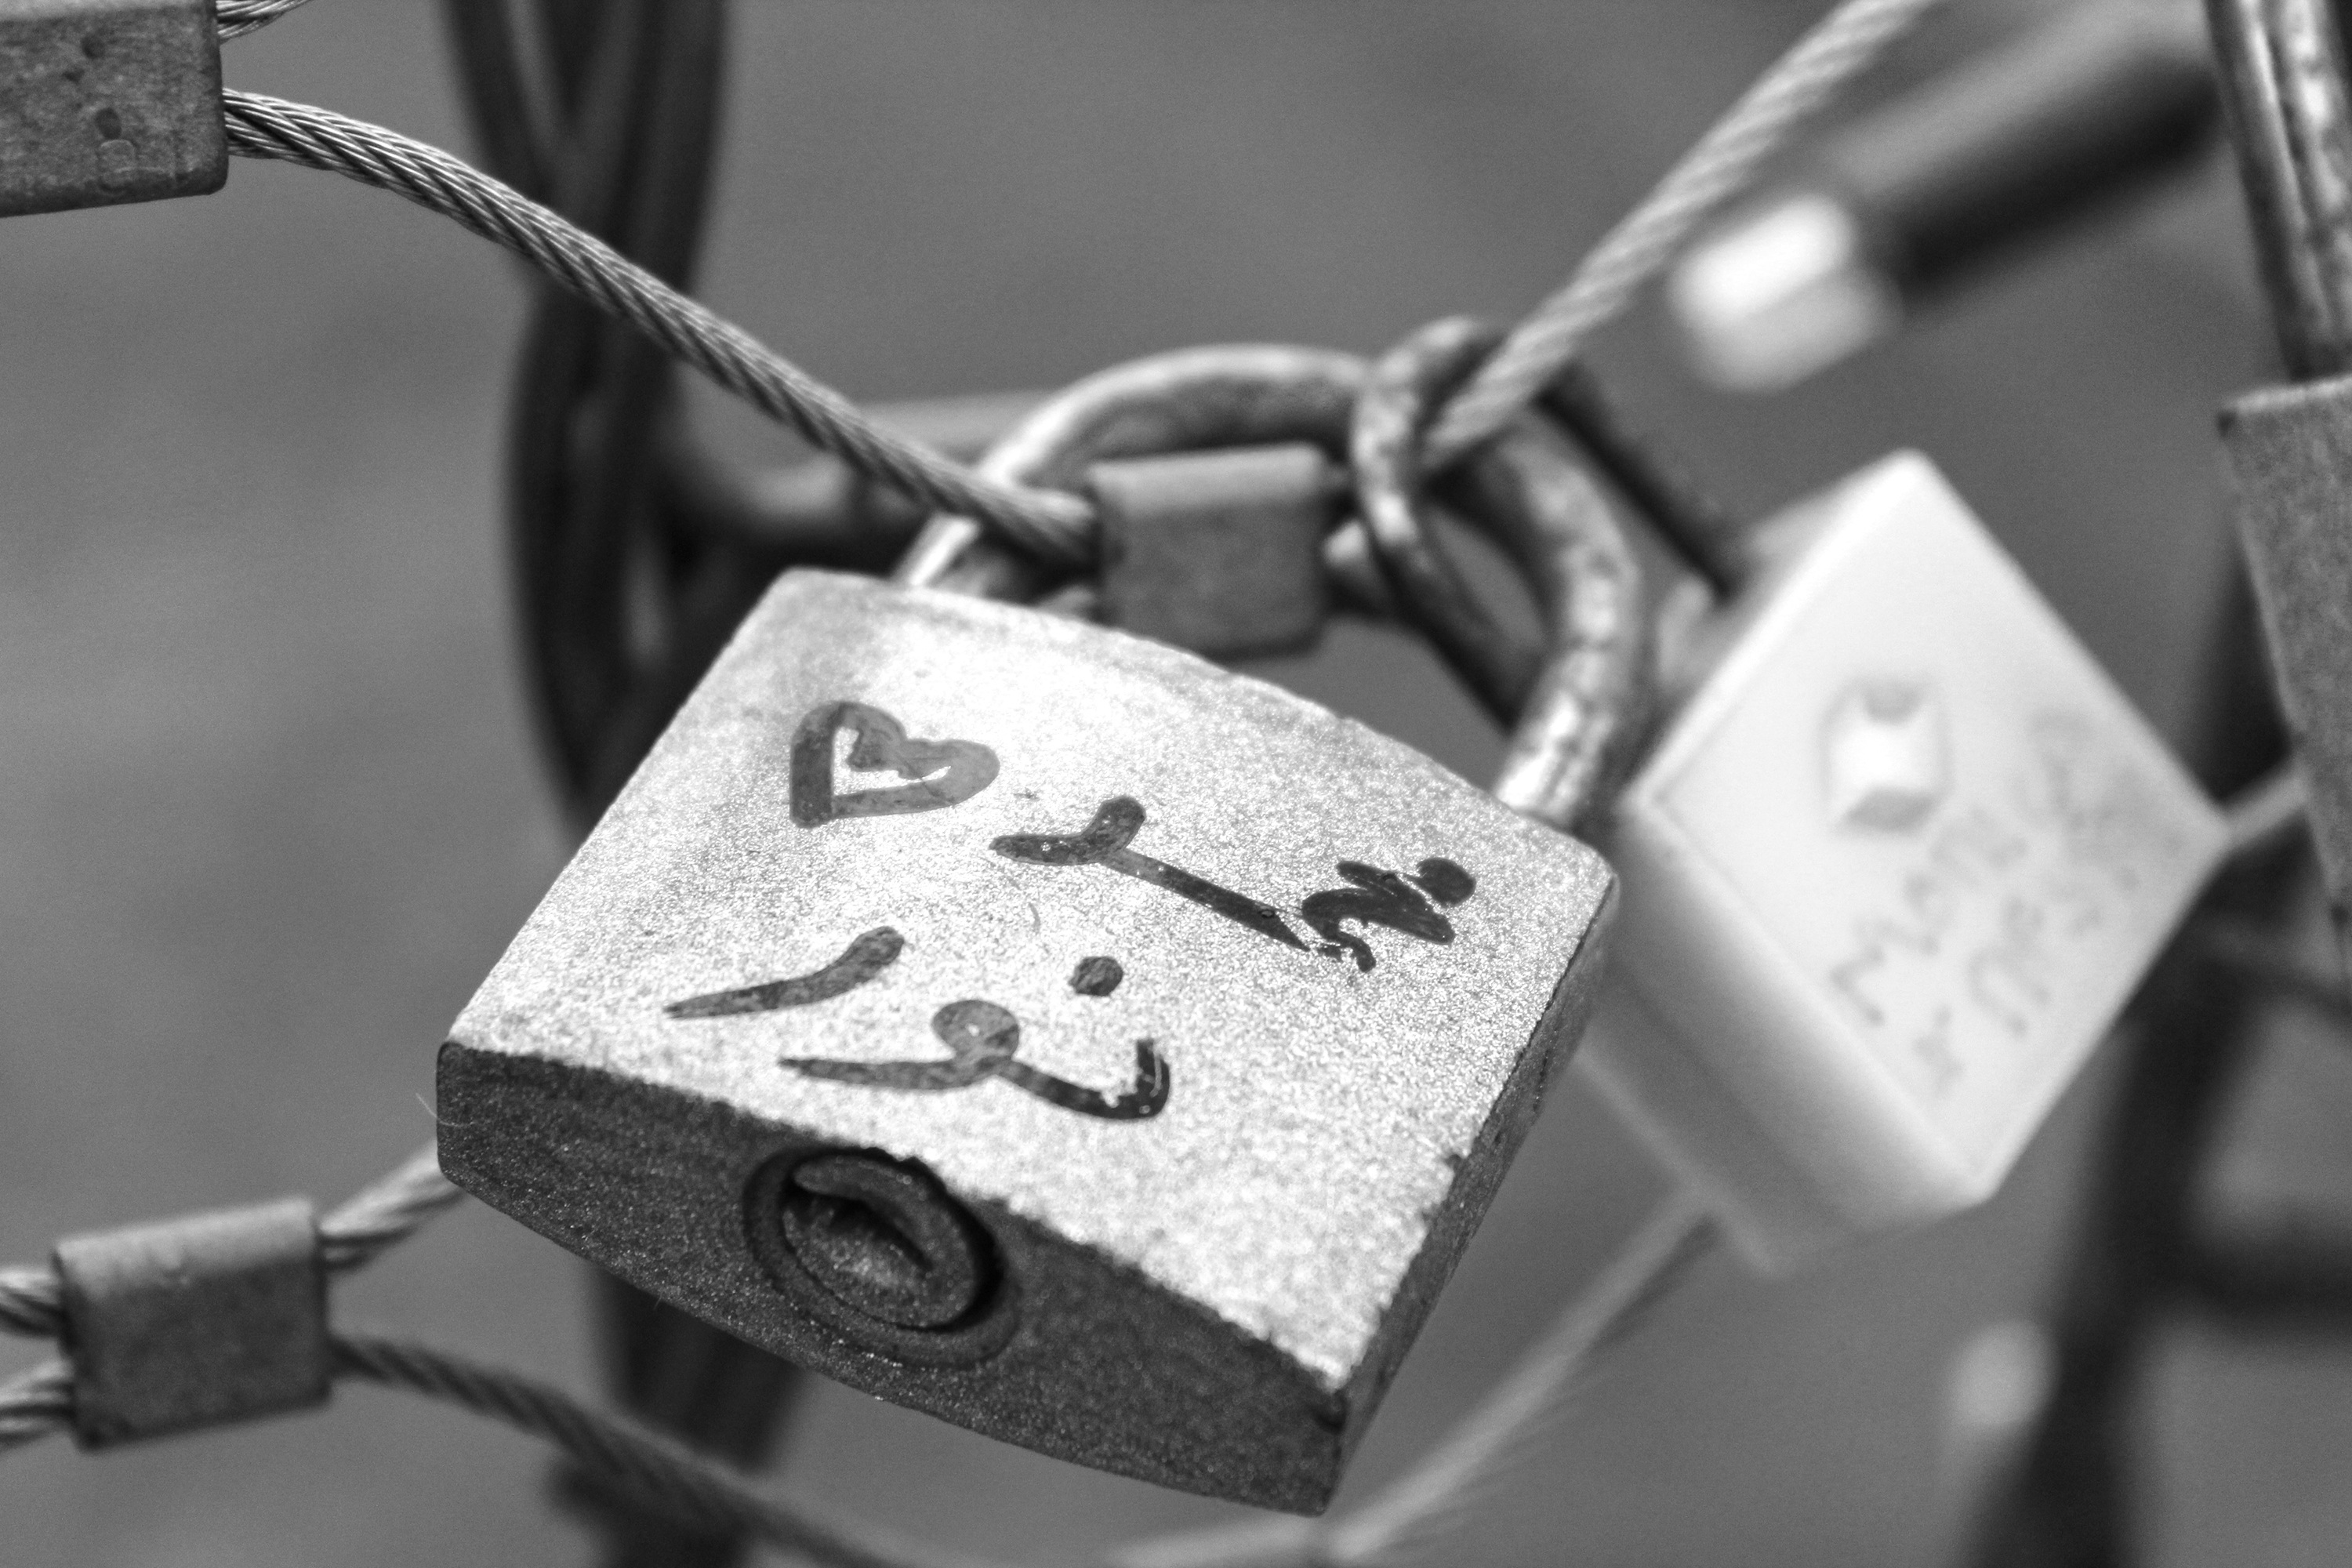
black and white, key, metal, monochrome, close up, austria, glasses, lock, salzburg, arabic, love lock, monochrome photography, love lock bridge, fashion accessory, gun accessory